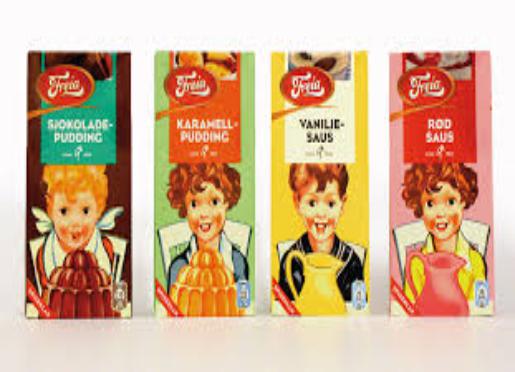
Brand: Freia
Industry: Food